Jossigny

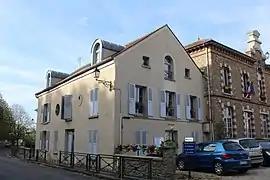
The town hall in Jossigny

Jossigny is a commune in the Seine-et-Marne department in the Île-de-France region in north-central France. It is located in the Val de Bussy sector of Marne-la-Vallée. As of 2018, its population was 671.